Susan Walsh (missing person)

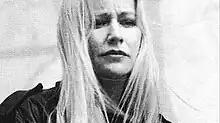
Walsh 1996 posed with the book "Red Light: Inside the Sex Industry"

Susan Walsh (née Merchant; February 18, 1960 – July 16, 1996) is an American writer and freelance journalist who disappeared outside her home in Nutley, New Jersey, on July 16, 1996.